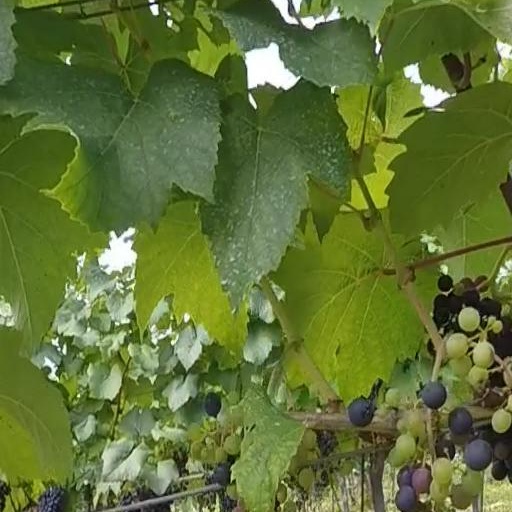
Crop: grape